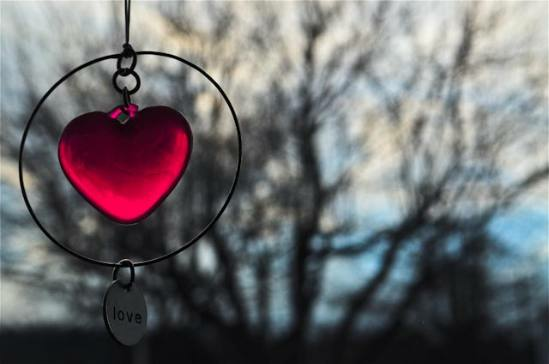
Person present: No